History of biology

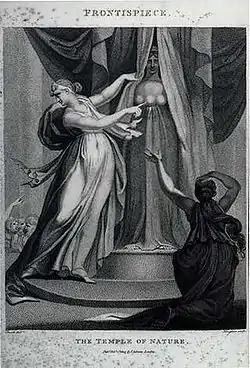
The frontispiece to Erasmus Darwin's evolution-themed poem "The Temple of Nature" shows a goddess pulling back the veil from nature (in the person of Artemis). Allegory and metaphor have often played an important role in the history of biology.

The history of biology traces the study of the living world from ancient to modern times. Although the concept of "biology" as a single coherent field arose in the 19th century, the biological sciences emerged from traditions of medicine and natural history reaching back to Ayurveda, ancient Egyptian medicine and the works of Aristotle, Theophrastus and Galen in the ancient Greco-Roman world. This ancient work was further developed in the Middle Ages by Muslim physicians and scholars such as Avicenna. During the European Renaissance and early modern period, biological thought was revolutionized in Europe by a renewed interest in empiricism and the discovery of many novel organisms. Prominent in this movement were Vesalius and Harvey, who used experimentation and careful observation in physiology, and naturalists such as Linnaeus and Buffon who began to classify the diversity of life and the fossil record, as well as the development and behavior of organisms. Antonie van Leeuwenhoek revealed by means of microscopy the previously unknown world of microorganisms, laying the groundwork for cell theory. The growing importance of natural theology, partly a response to the rise of mechanical philosophy, encouraged the growth of natural history (although it entrenched the argument from design).